Ashley McKenzie

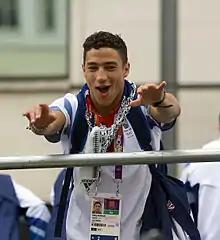
McKenzie at the Our Greatest Team Parade in September 2012

Ashley McKenzie (born 17 July 1989) is a judoka competing at the men's 60 kg division. Born in England, he represents Jamaica internationally and has competed for Great Britain in the past. He was a member of the Great Britain Olympic Judo Team at London 2012 but was defeated in the second round by Hiroaki Hiraoka of Japan. He also appeared in, and made it to the final of, "Celebrity Big Brother 10" in September 2012. In August 2018, he appeared on the first series of Celebs on the Farm. In January 2020, he appeared on Celebrity Ex on the Beach.